German jazz

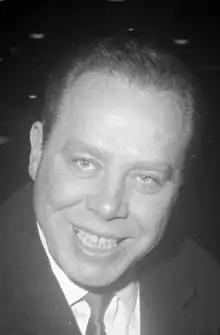
In 1950 Helmut Zacharias won the jazz-poll of American Forces Network Frankfurt as the best jazz violinist.

In the postwar period, and after nearly 20 years of isolation, many music fans as well as musicians themselves were very interested in the movements of jazz they had missed. In fact, jazz gave young people the enthusiastic hope for rebuilding the country. In the jazz clubs, jazz lovers played important records even before they could organize concerts. As World War II ended, jazz was imported to Germany via its strong footholds in England and France, and home-grown post-war jazz was able to develop, particularly in the American-occupied zone. Ironically, many German prisoners first heard jazz in French camps, and then the occupying Allied forces introduced those records and sheet music into the country. Berlin, Bremen and Frankfurt became centers of jazz. Young German musicians could perform before a larger audience in American GI venues.